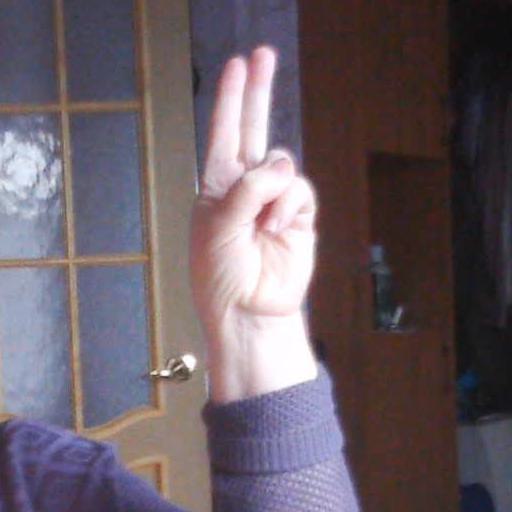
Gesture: two_up